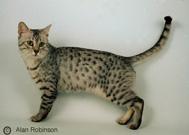
Breed: Egyptian Mau